Art colony

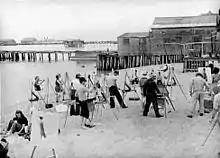
A 1940 photograph of an outdoor art class in Provincetown, Massachusetts, an art center that provided ample income for several art schools.

Thomas and Wilhelmina Weber Furlong of the Art Students League of New York named their private summer residence the Golden Heart Farm art colony when they opened it in the summer of 1921. Located in upstate New York on Lake George, the colony and its artists in residence were at the center of the American modernist movement as important artists from Manhattan traveled to Golden Heart Farm to escape the city and study with the couple.